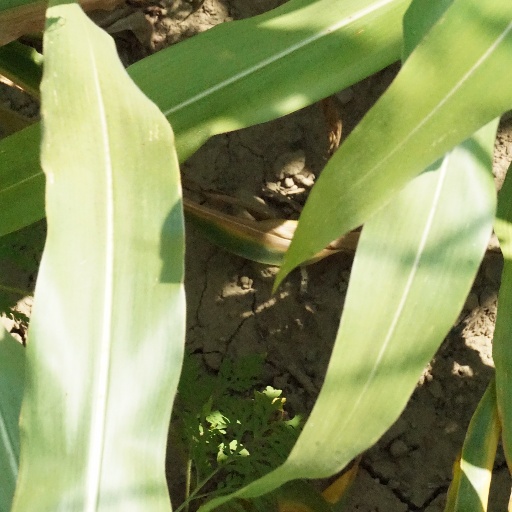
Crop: maize; corn